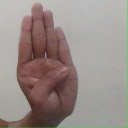
अक्षर: ब